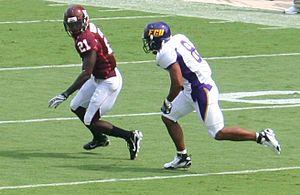
Rashad Bernard Carmichael est un joueur américain de football américain. Il joue actuellement avec les Texans de Houston.